Kereta Api Indonesia

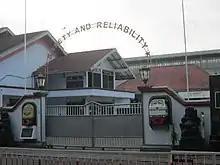
Gate of KAI Yogyakarta Locomotives and Rolling Stocks Workshop

The "exclusive carriage" is a luxury class passenger car that can be rented and attached to a regular trainset for a specific journey. These special cars are known as "kereta wisata" ("tourist carriage"). The main users of these exclusive carriages are government officials, corporate boards, extended families, and groups of artists or tourists. The rental fee is about for short trips such as Jakarta–Bandung or Jakarta–Cirebon and up to for the long distance Jakarta–Surabaya trips. These tourist/VIP-only carriages can accommodate up to 22 passengers, or 19 passengers for "Nusantara" tourist/observation car with a large bedroom for two. Snacks, meals and drinks are provided for free in these carriages. Alongside these cars, KAI since the 2020s has debuted tourist versions of its long distance day trains for both local and international tourists. These trains have a capacity of 20 passengers on the "Imperial" class open coach/bar cars and "Retro" class lounge and dining cars to 30 on the "Priority" class lounge/coach cars, but are powered by regular diesels as in the regular express trains. The first such train for tourists, the "Java Priority", finally debuted after more than half a century in 2024, becoming the first tourist-only service in the KAI network in Java since the 1960s.